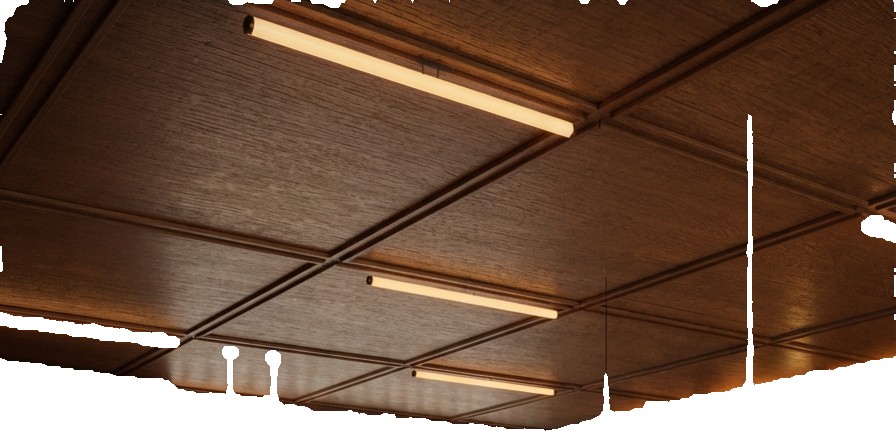
Surface category: ceiling